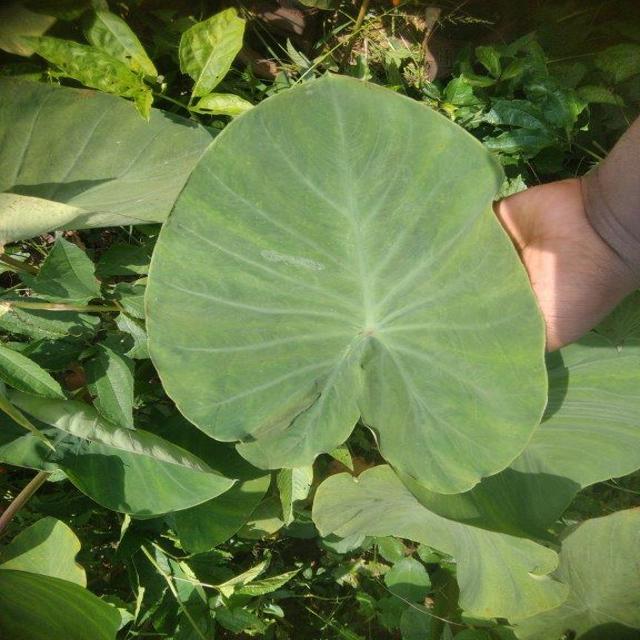
Label: Healthy